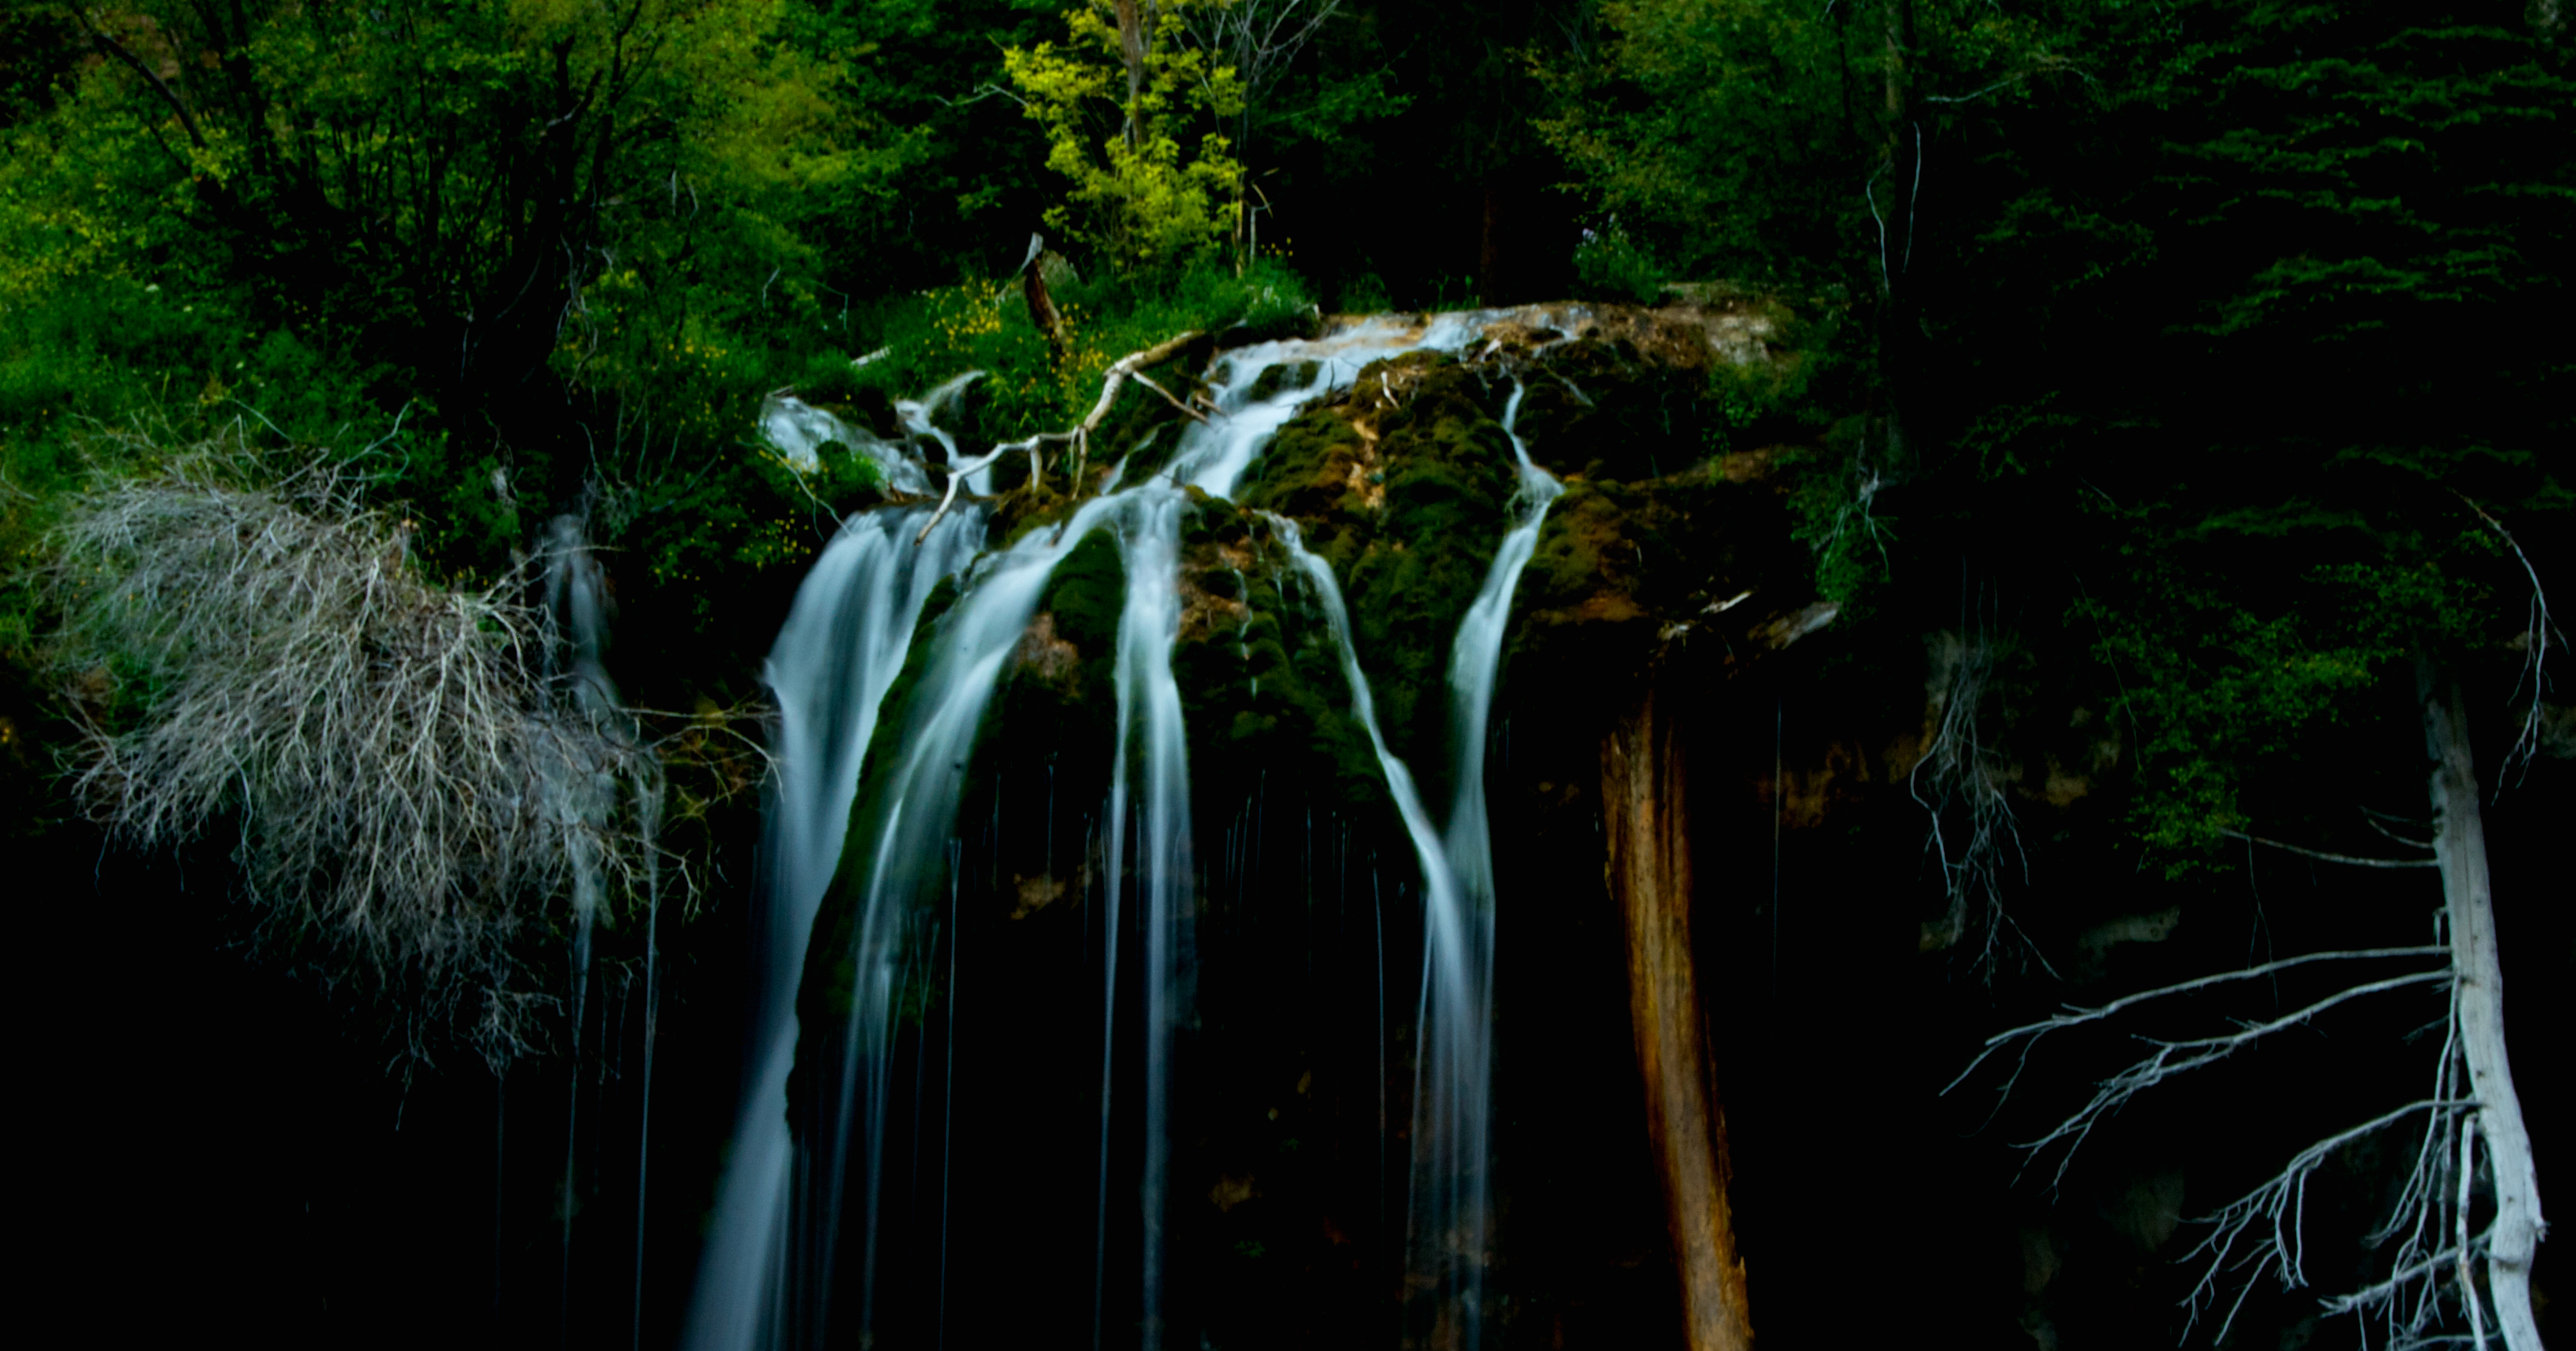
tree, water, nature, forest, branch, light, plant, hiking, sunlight, leaf, flower, lake, green, reflection, jungle, hike, darkness, botany, blue, canyon, hanging, flora, colorado, mountains, rainforest, waterfalls, woodland, habitat, glenwood, natural environment